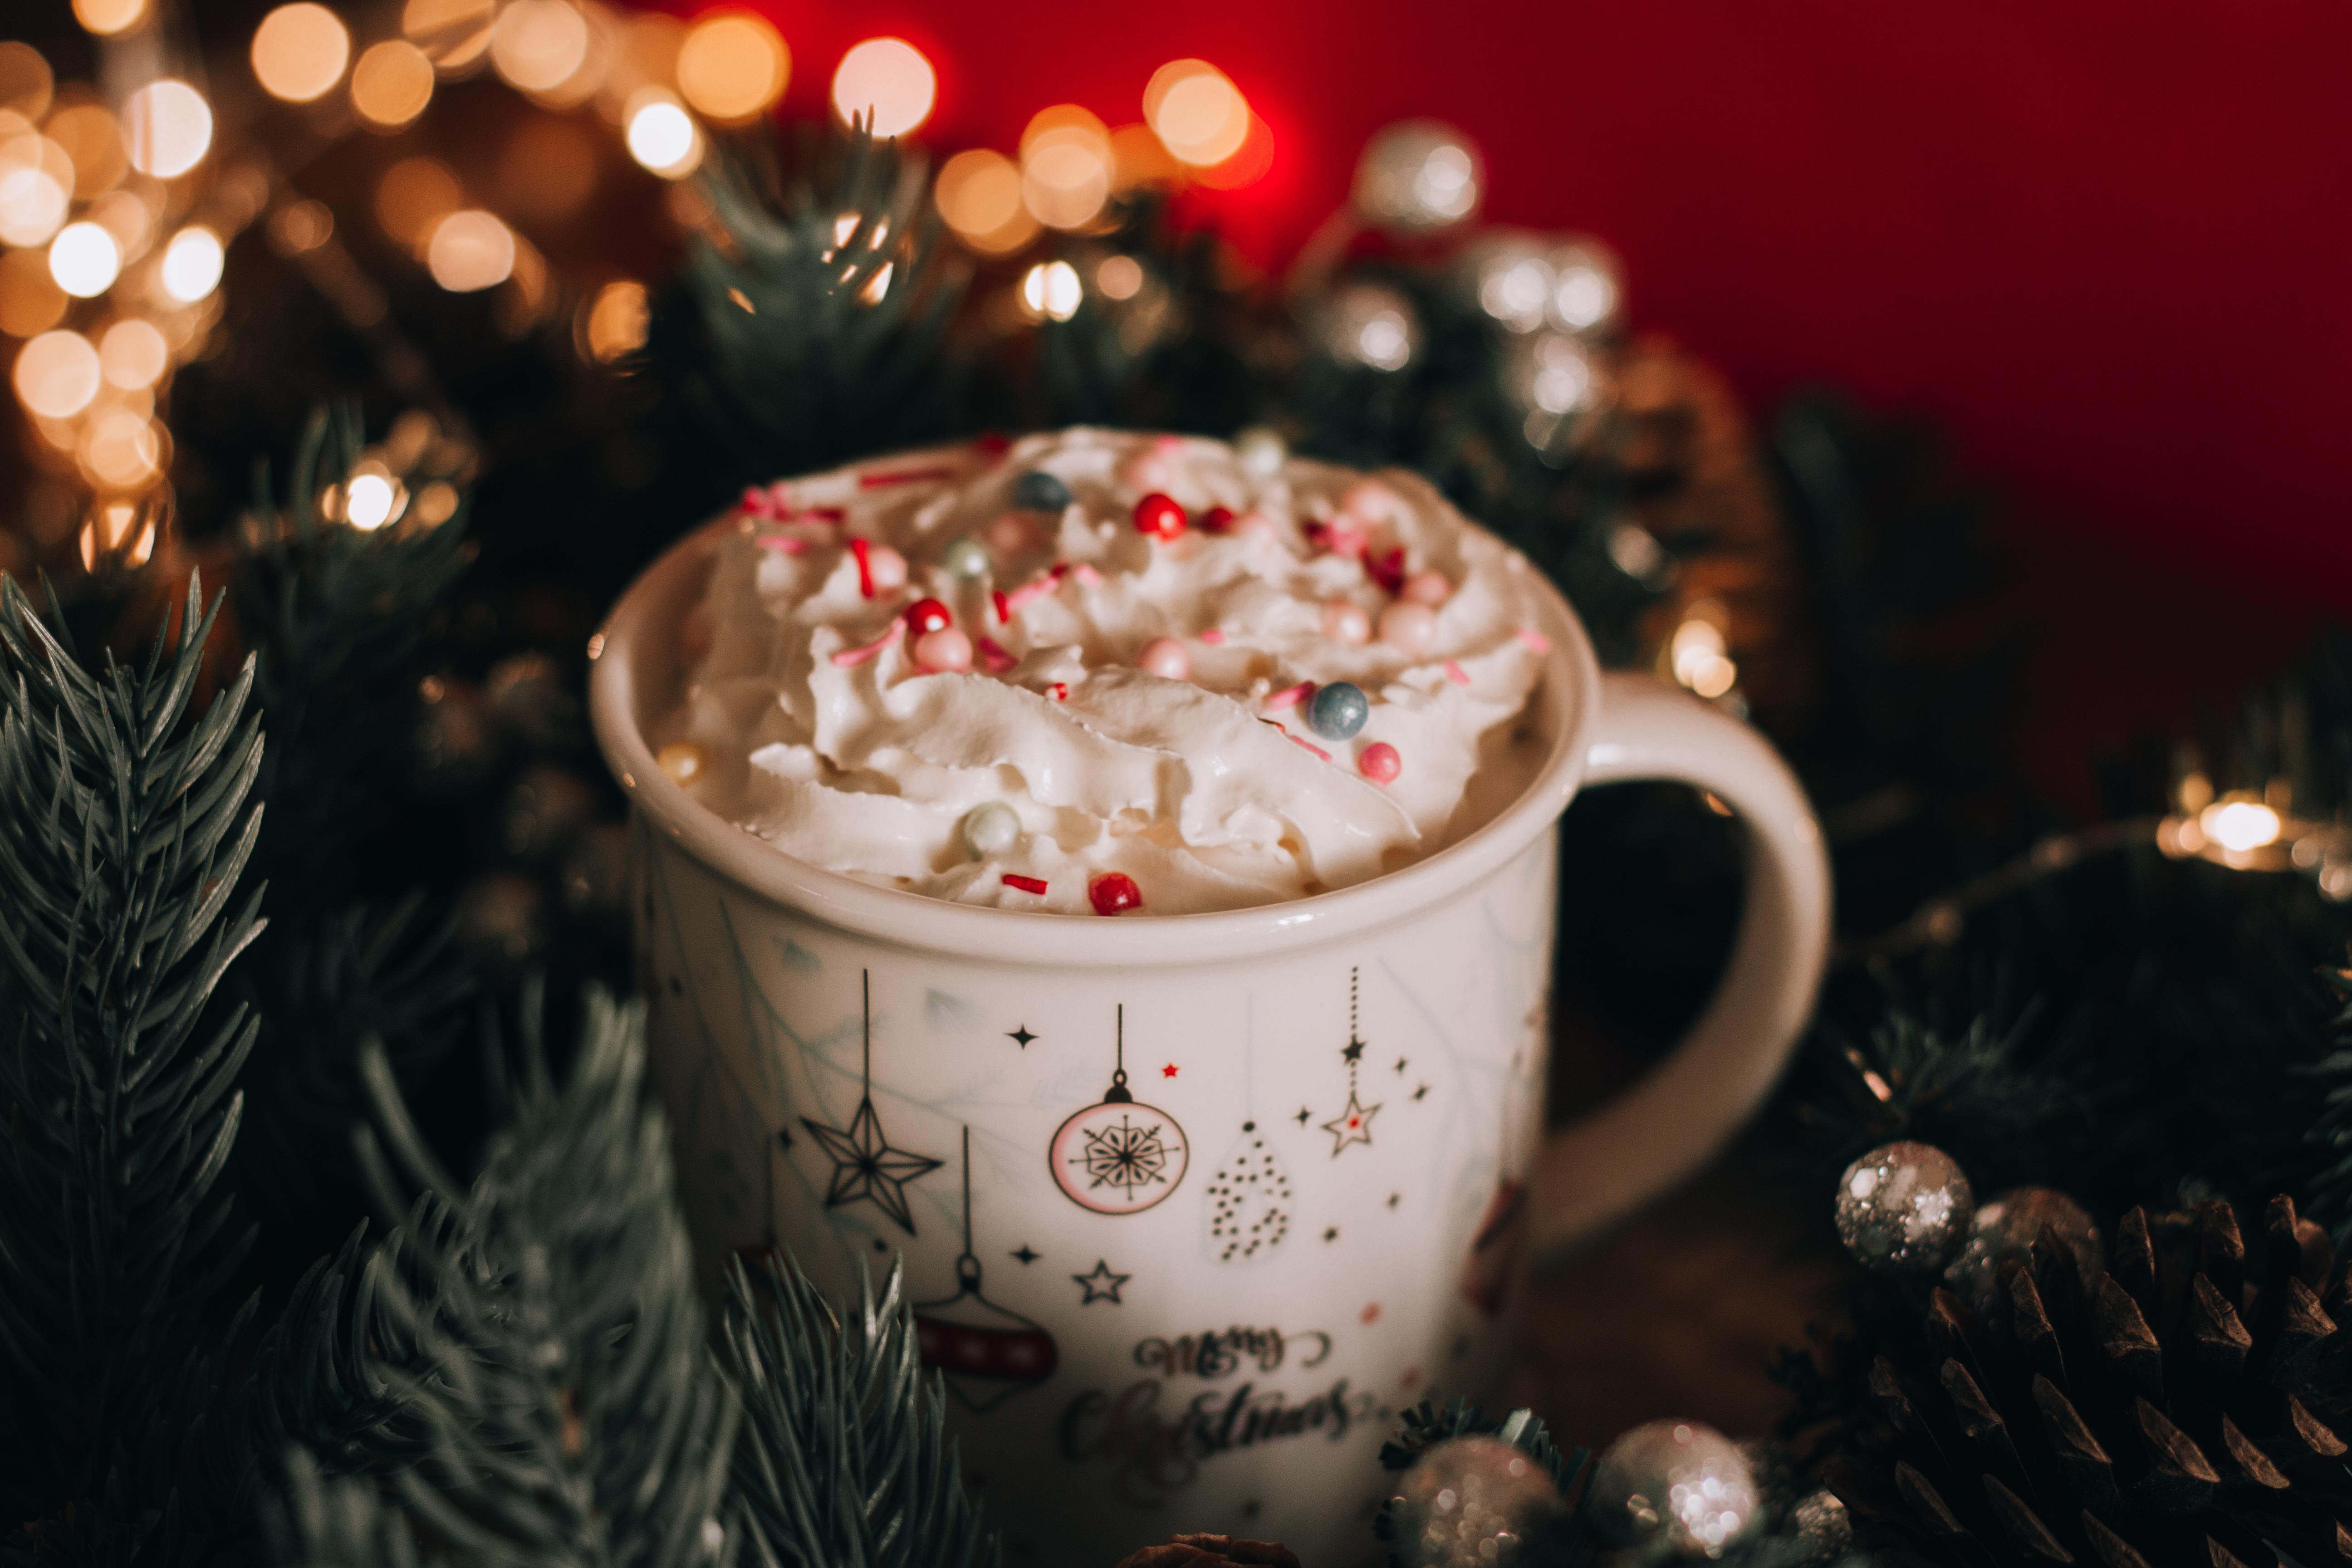
whipped cream, cocoa, christmas, drink, holiday, food, tableware, drinkware, dishware, candy cane, cup, ingredient, serveware, recipe, plate, saucer, cuisine, porcelain, cream, dish, frozen dessert, teacup, sweetness, event, dessert, coffee cup, icing, baking, baked goods, non alcoholic beverage, dairy, buttercream, table, comfort food, twig, meringue, mocaccino, conifer, ceramic, mascarpone, ice cream, gelato, interior design, tablecloth, chocolate, fir, pine, winter